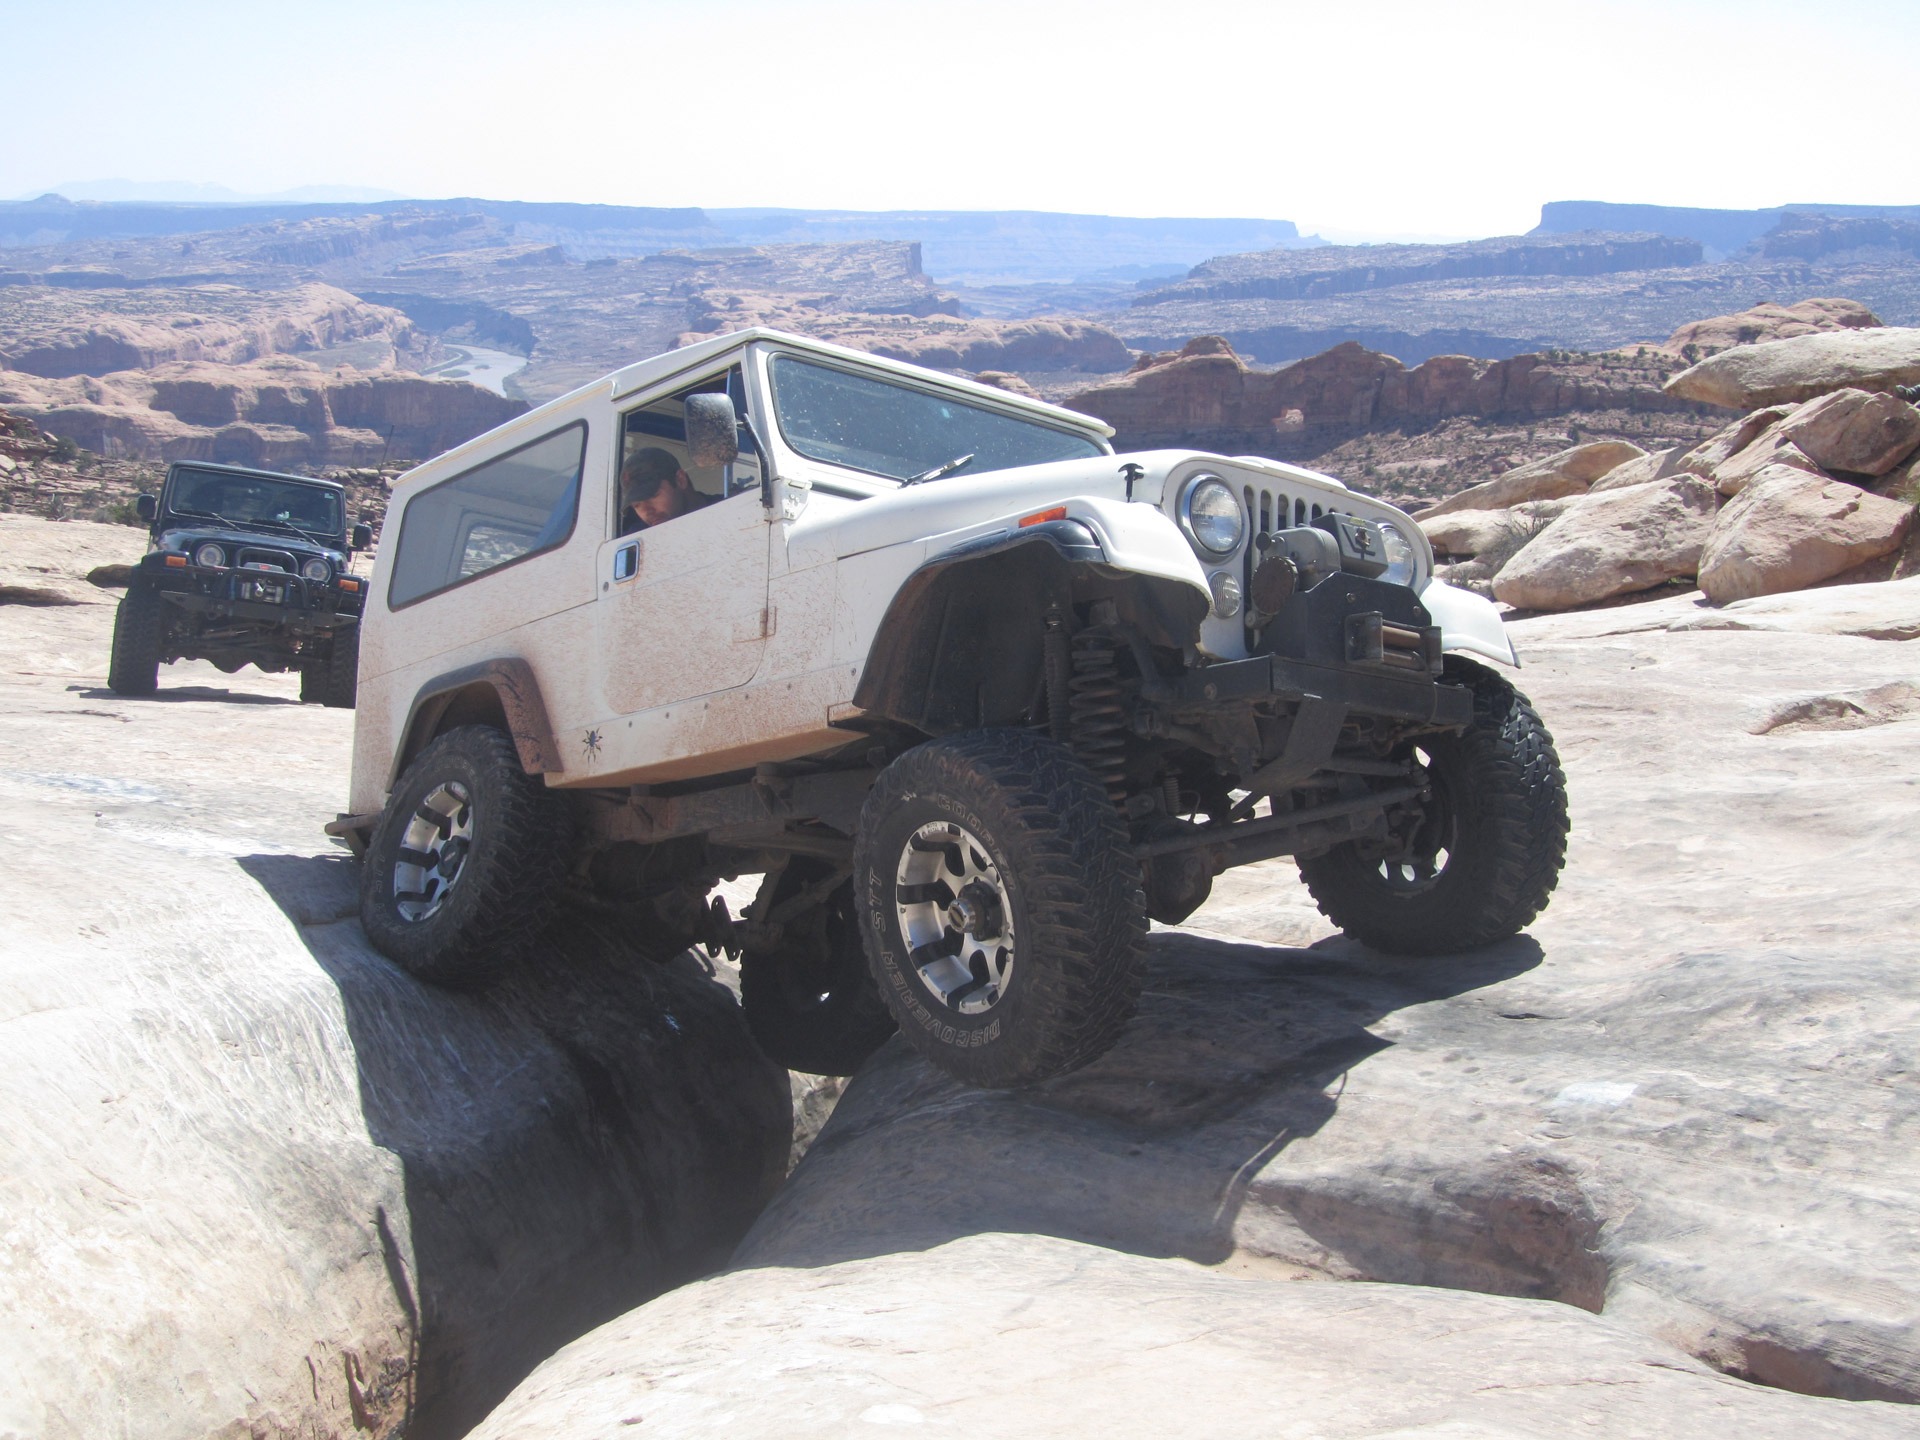
landscape, car, wheel, jeep, vehicle, canyon, erosion, bumper, rocks, utah, deep, wheels, boulders, offroad, dangerous, tilting, off road vehicle, sport utility vehicle, unstable, land vehicle, automobile make, automotive exterior, luxury vehicle, off roading, compact sport utility vehicle, off road racing, jeep wrangler, cross over